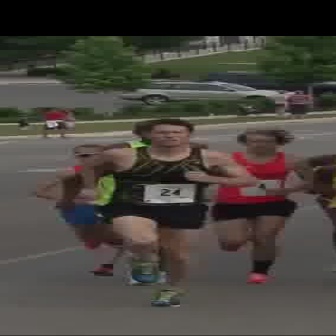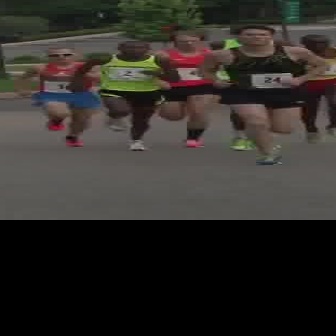
  Please identify the target specified by the bounding box [69,115,261,307] in the first image and locate it in the second image. Return the coordinates in [x_min,y_min,x_max,y_max] format.
Answer: [190,23,331,164]